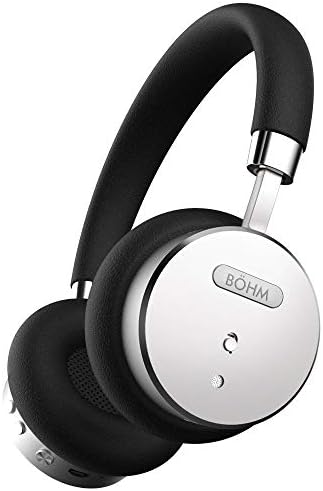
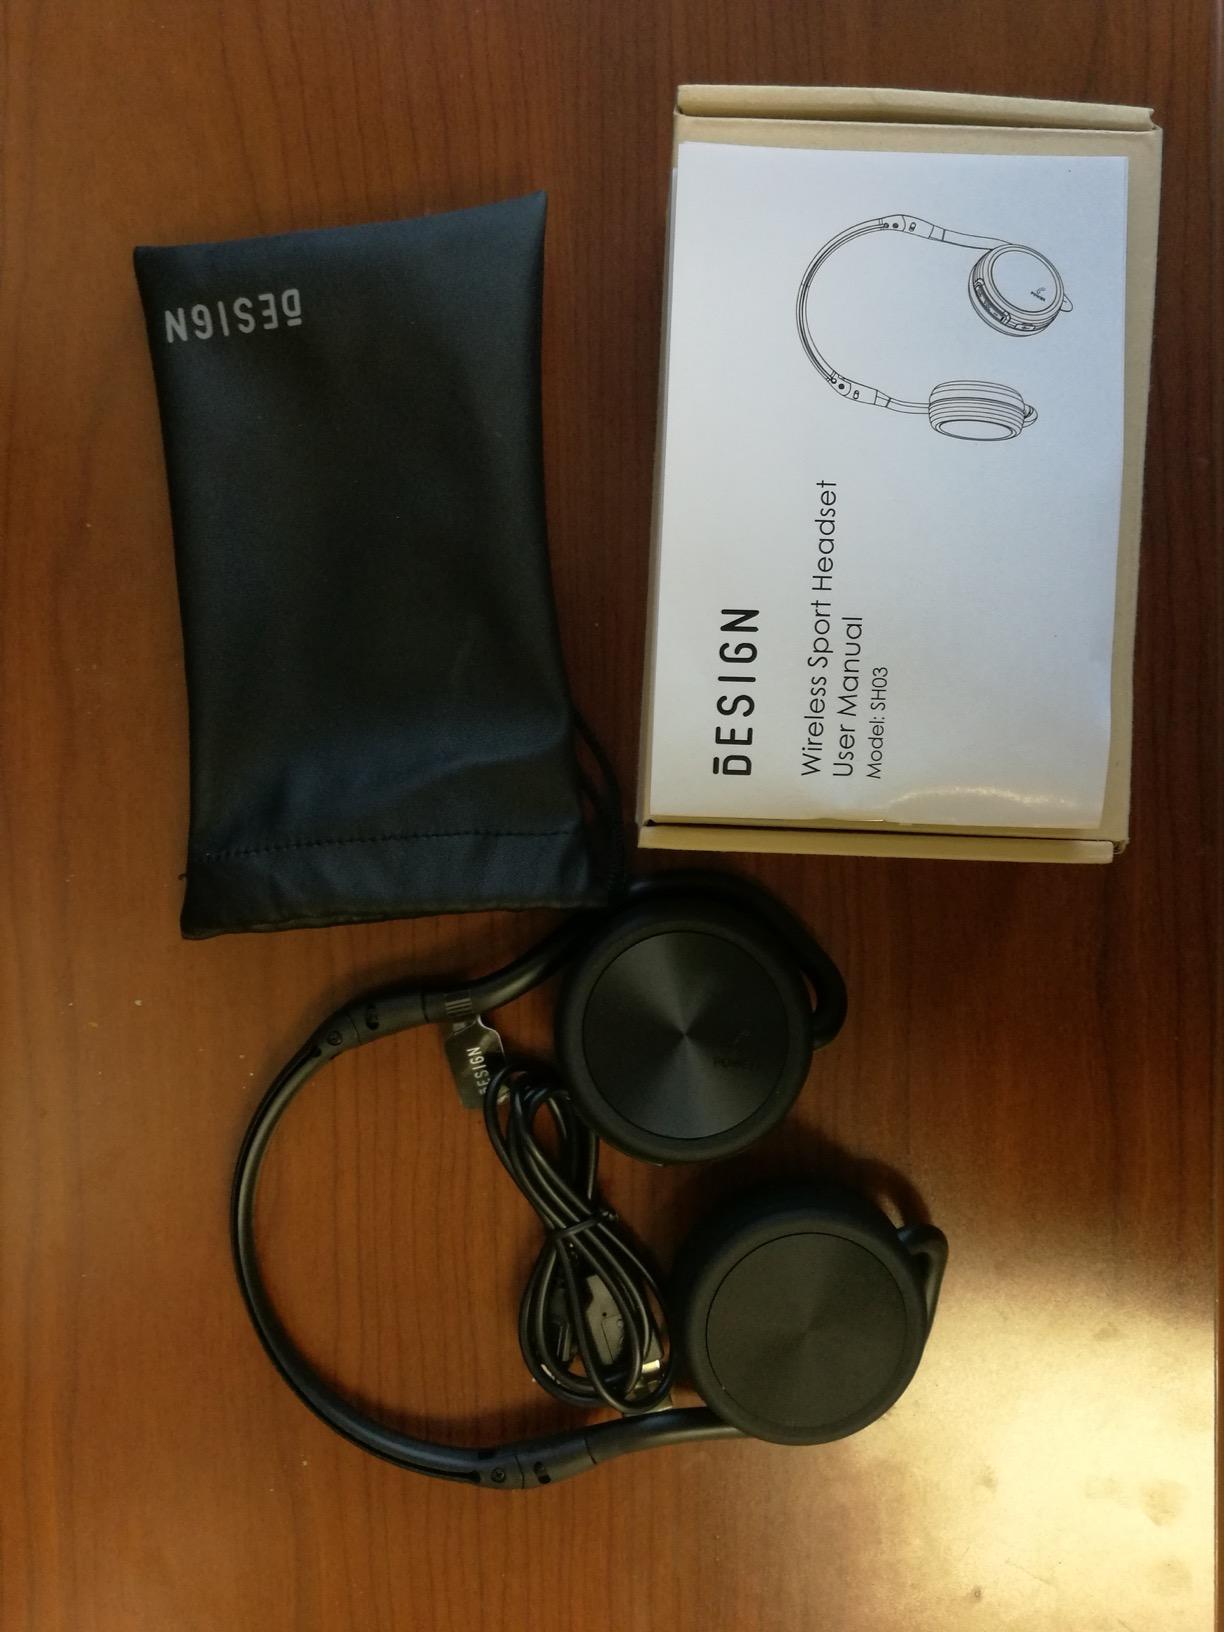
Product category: headphones
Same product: no